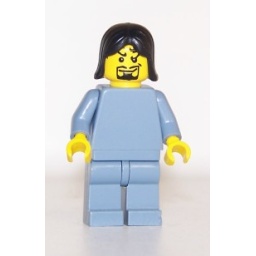
FBTB Challenge 2 - Don ready for bed in his sand blue jammies.